Frontier Airlines

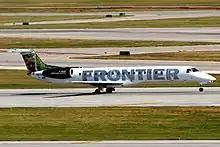
Frontier Express Embraer ERJ-145 operated by Chautauqua Airlines in 2011

Upon the full merger and integration of Frontier and Midwest Airlines in October 2010, Frontier and its regional partners operated over 100 daily flights from the Milwaukee hub. However, on September 9, 2011, Frontier notified the public of a 40% reduction of arriving and departing flights from MKE. Along with this reduction of flights, the company laid off approximately 140 employees from the MKE station. This included but was not limited to: maintenance, grooming services, flight-line and gate.